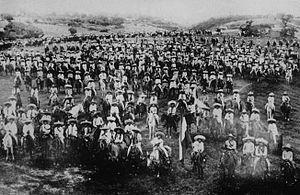
1911 est une année commune commençant un dimanche.